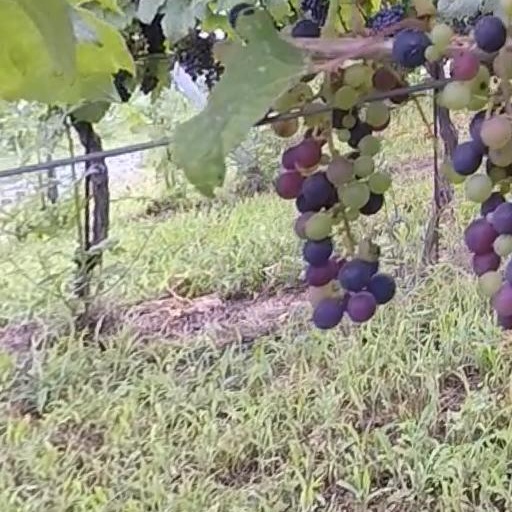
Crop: grape